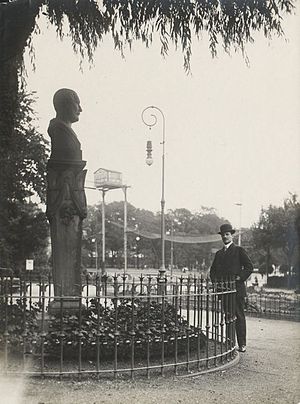
Knud Arne Petersen
Knud Arne Petersen ved Georg Carstensens buste i Tivoli
Knud Arne Petersen var en dansk arkitekt, direktør for forlystelseshaven Tivoli og aktiv inden for Industriforeningen. Nevø til arkitekten Vilhelm Petersen.